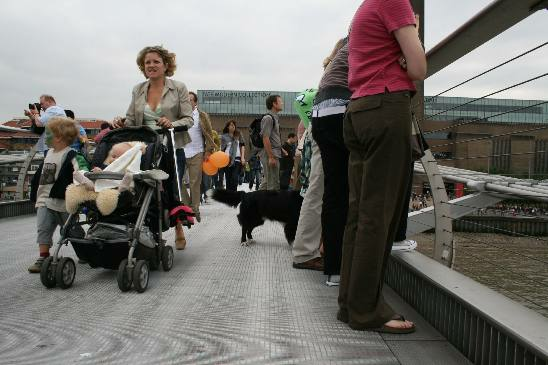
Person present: Yes